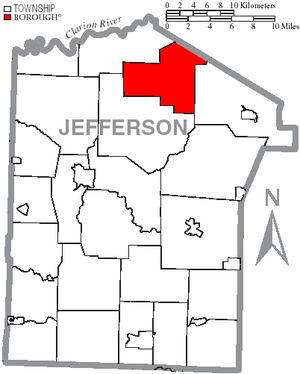
Polk Township est un township situé au nord du comté de Jefferson, en Pennsylvanie, aux États-Unis. En 2010, il comptait une population de 265 habitants.